Shahidul Alam

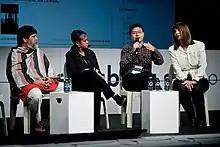
Alam with the winners of the 2013 BOBs awards.

In 1989, he set up Drik Picture Library, and in 1998, Pathshala South Asian Institute of Photography (later Pathshala South Asian Media Institute) in Dhaka. Pathshala "has trained hundreds of photographers". Alam founded the Chobi Mela International Photography Festival in 1999, the most important and prestigious photography festival in Asia, of which he remains a director. Alam set up the South Asian Media Academy.